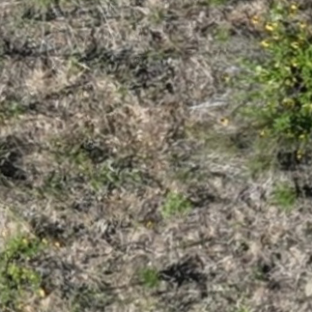
Month: july